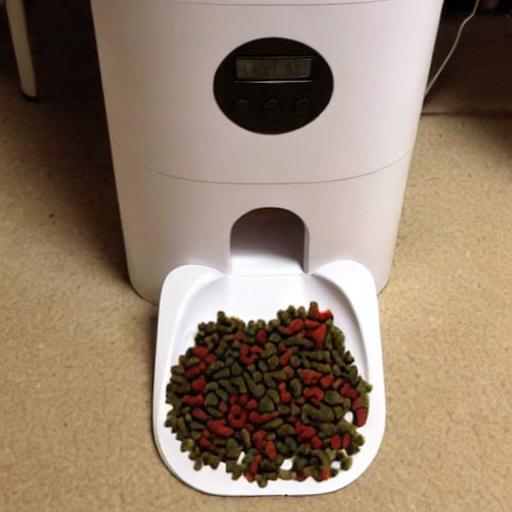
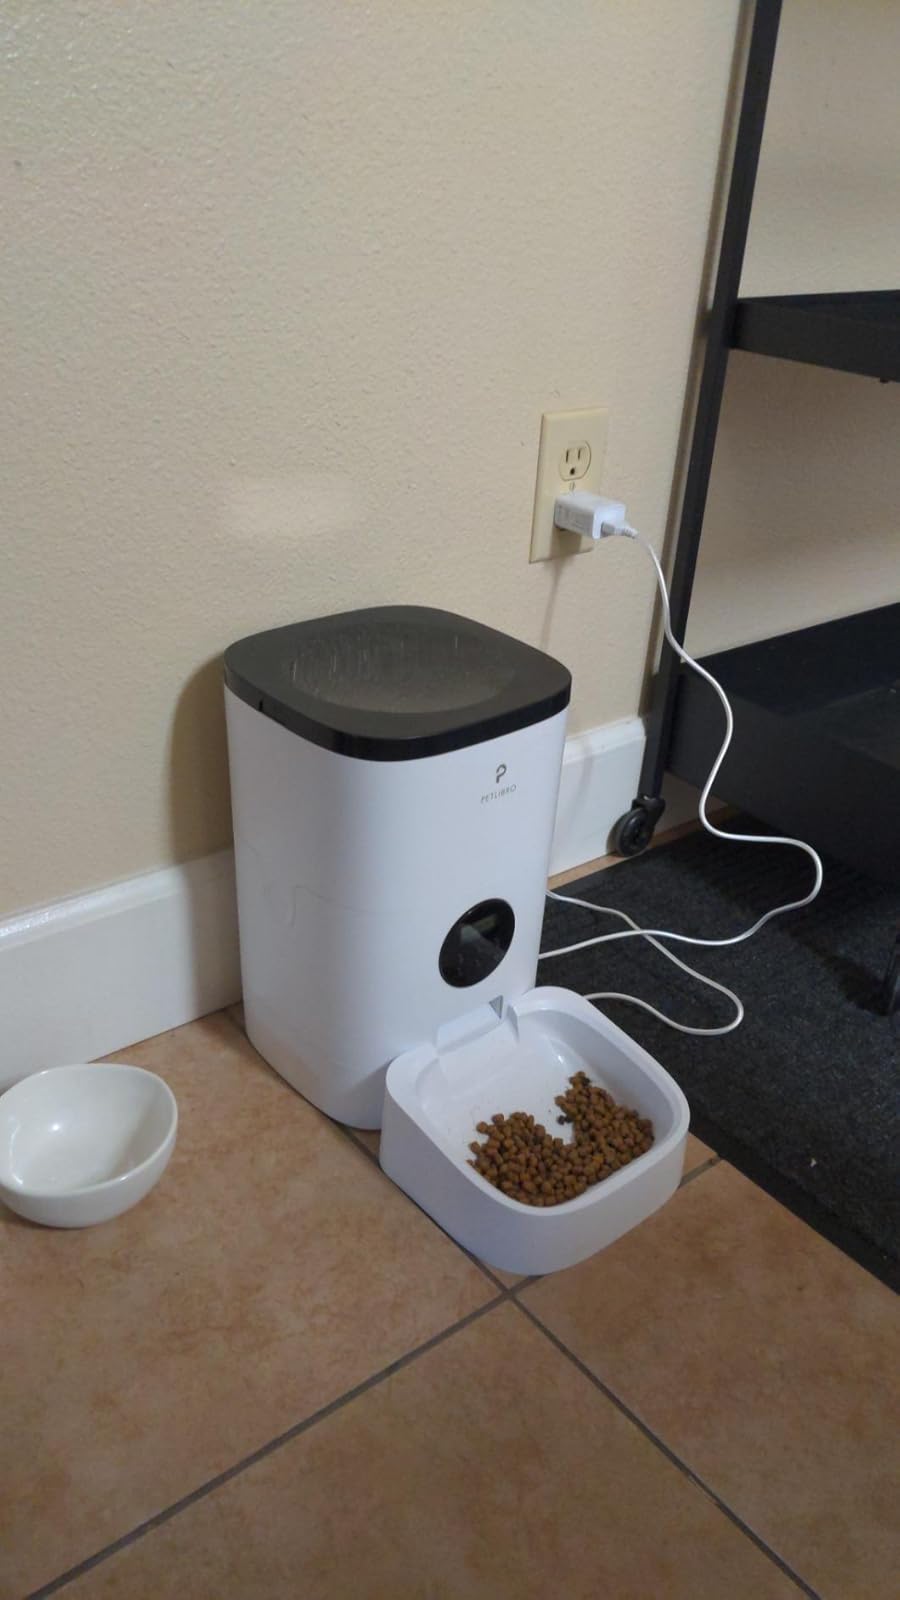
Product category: items_feeder
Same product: no